Banitsa
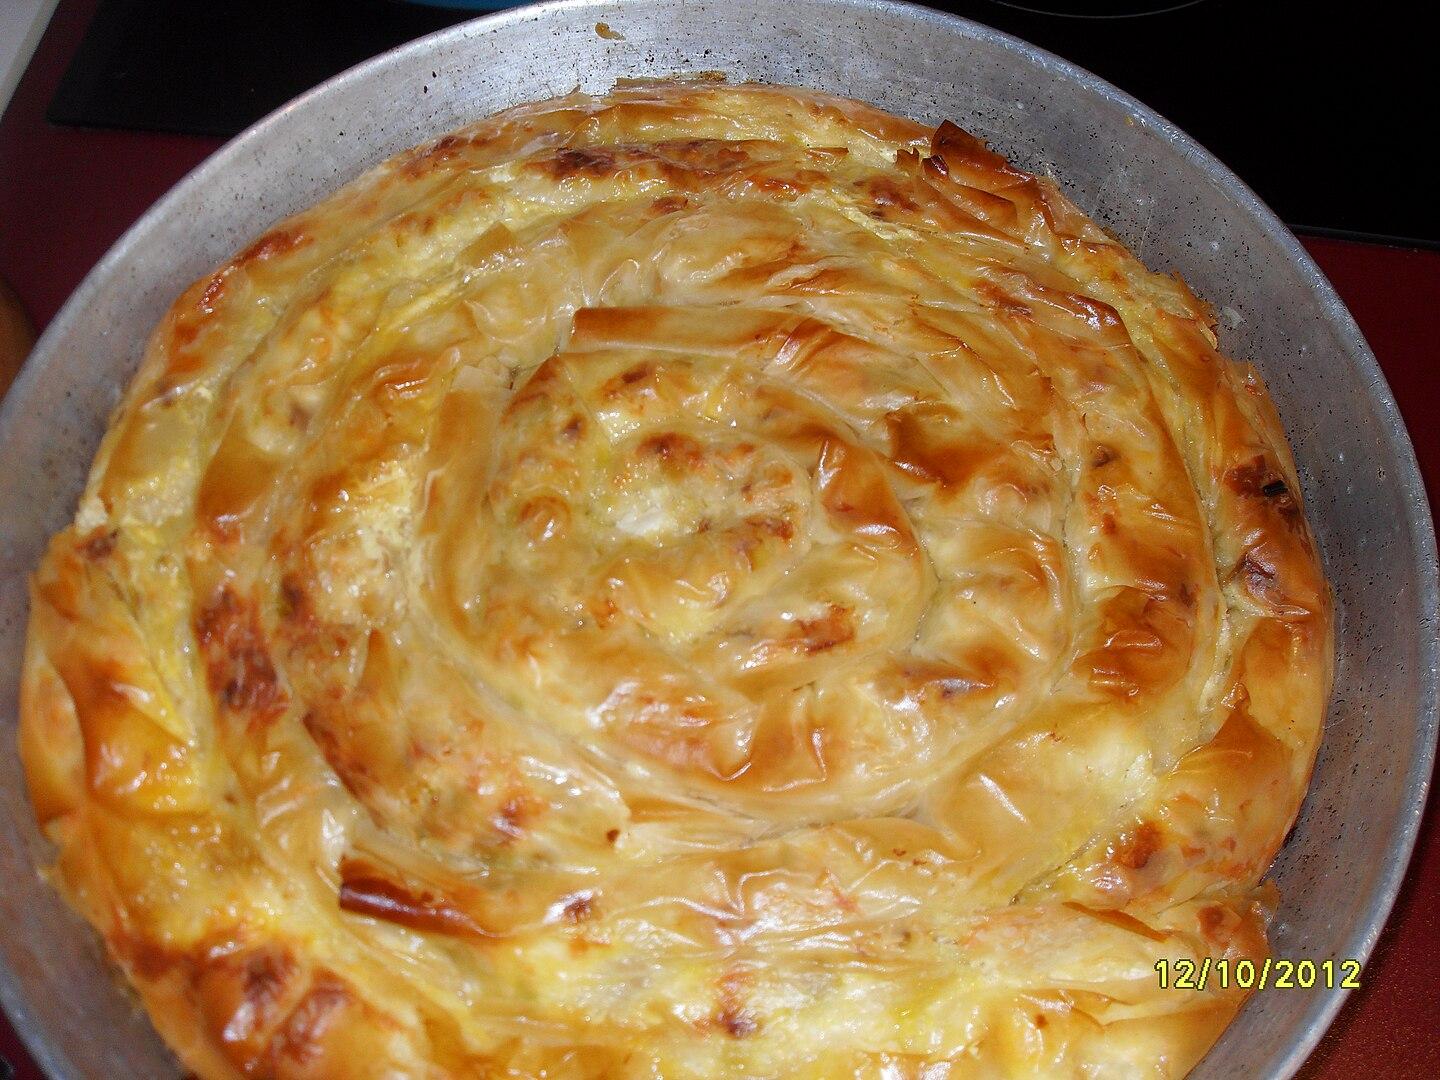
Also known as:
ar - Arabic: بانيتسا
bg - Bulgarian: Баница
ca - Catalan: Banitsa
de - German: Baniza
es - Spanish: Banitsa
he - Hebrew: באניצה
hu - Hungarian: Bánica
hy - Armenian: Բանիցա
id - Indonesian: Banitsa
it - Italian: Banitsa
ja - Japanese: バニッツァ
jv - Javanese: Banitsa
ko - Korean: 바니차
nl - Dutch: Banitsa
pl - Polish: Banica
ru - Russian: Баница
sr - Serbian: Баница
tr - Turkish: Baniçka
uk - Ukrainian: Баниця
uz - Uzbek: Banitsa
zh - Chinese: 保加利亞摺餅
Category: pastry (layered pastry)
Cuisine: Bulgarian
Associated cuisines: Bulgarian
Area: Bulgaria
Countries: Bulgaria
Region: Eastern Europe, , , ,
The dish is prepared by layering a mixture of whisked eggs, plain yogurt, and pieces of white brined cheese between filo pastry and then baking it in an oven.